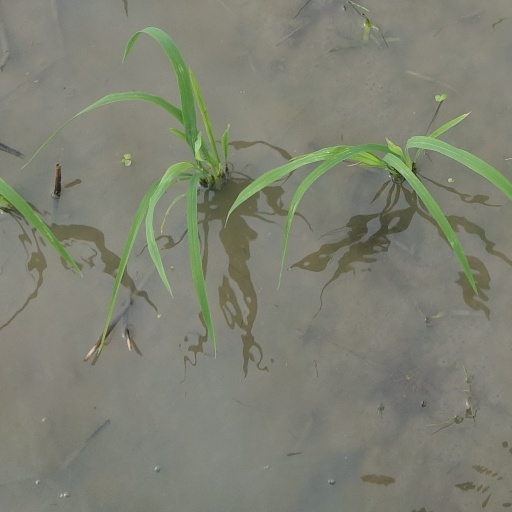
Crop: rice